Ediya Coffee

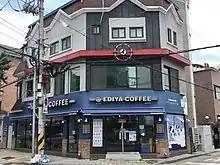

Ediya Coffee is a coffeehouse chain based in South Korea. As of 2019, the chain has 3,000 retail stores in South Korea.